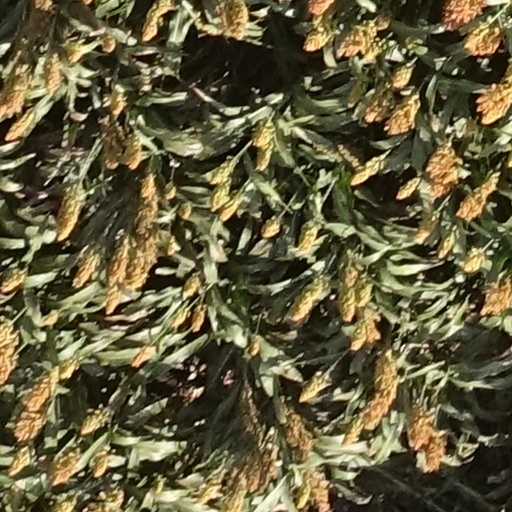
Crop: sorghum